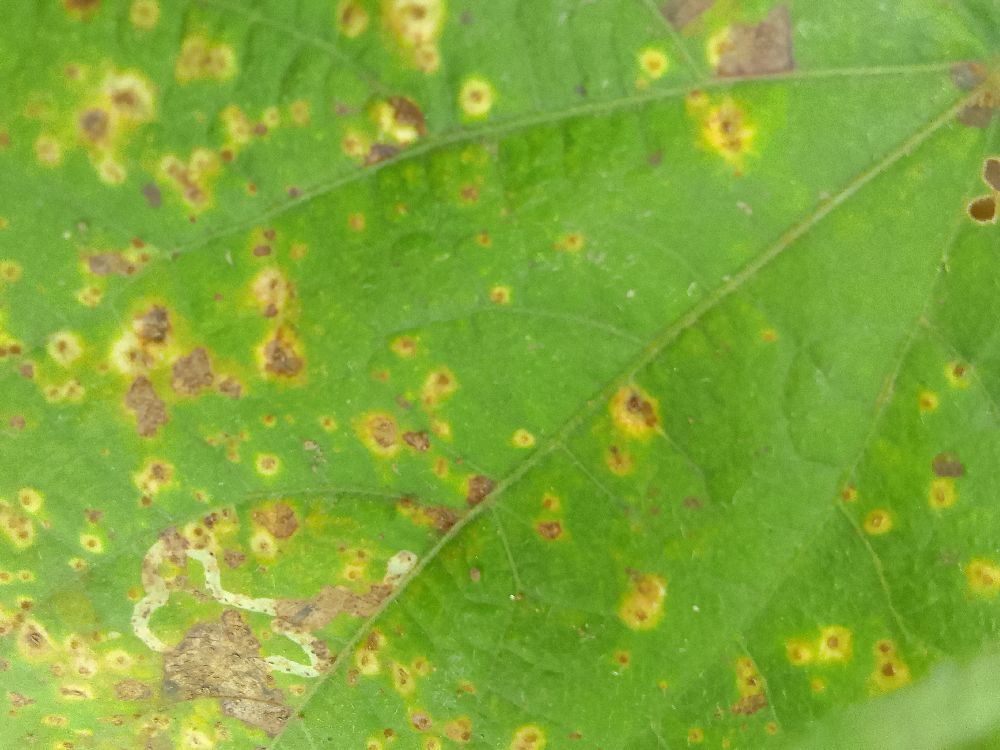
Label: rust